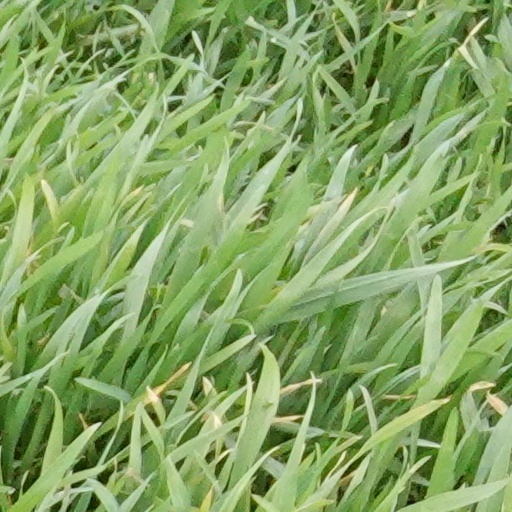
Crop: wheat